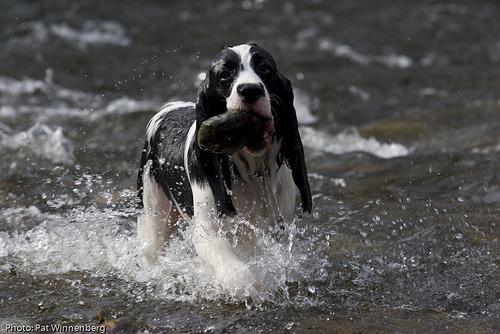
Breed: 276-n000112-English_springer